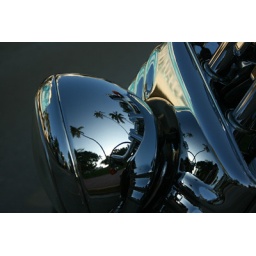
Reflection of palm trees in a motorcycle headlamp. Taken early one morning in South Beach.